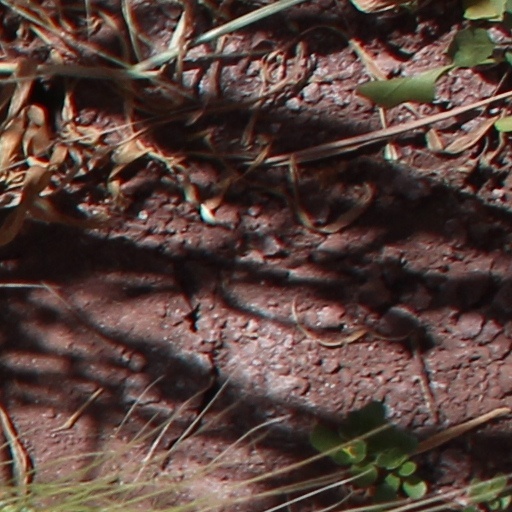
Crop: wheat